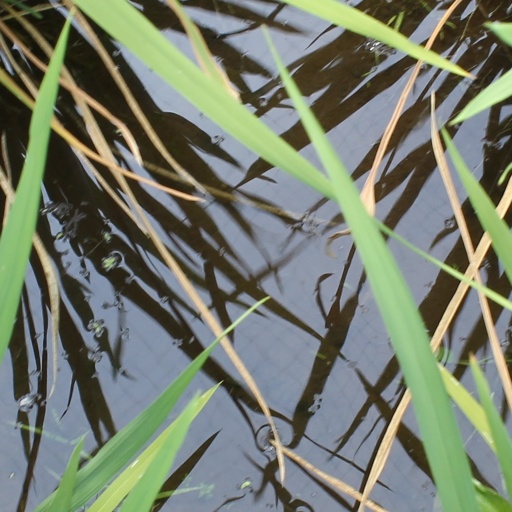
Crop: rice